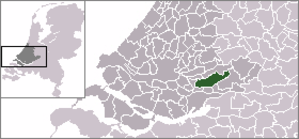
Graafstroom est une ancienne commune néerlandaise, en province de Hollande-Méridionale. L'ancienne commune de Graafstroom était située dans le cœur de l'Alblasserwaard.